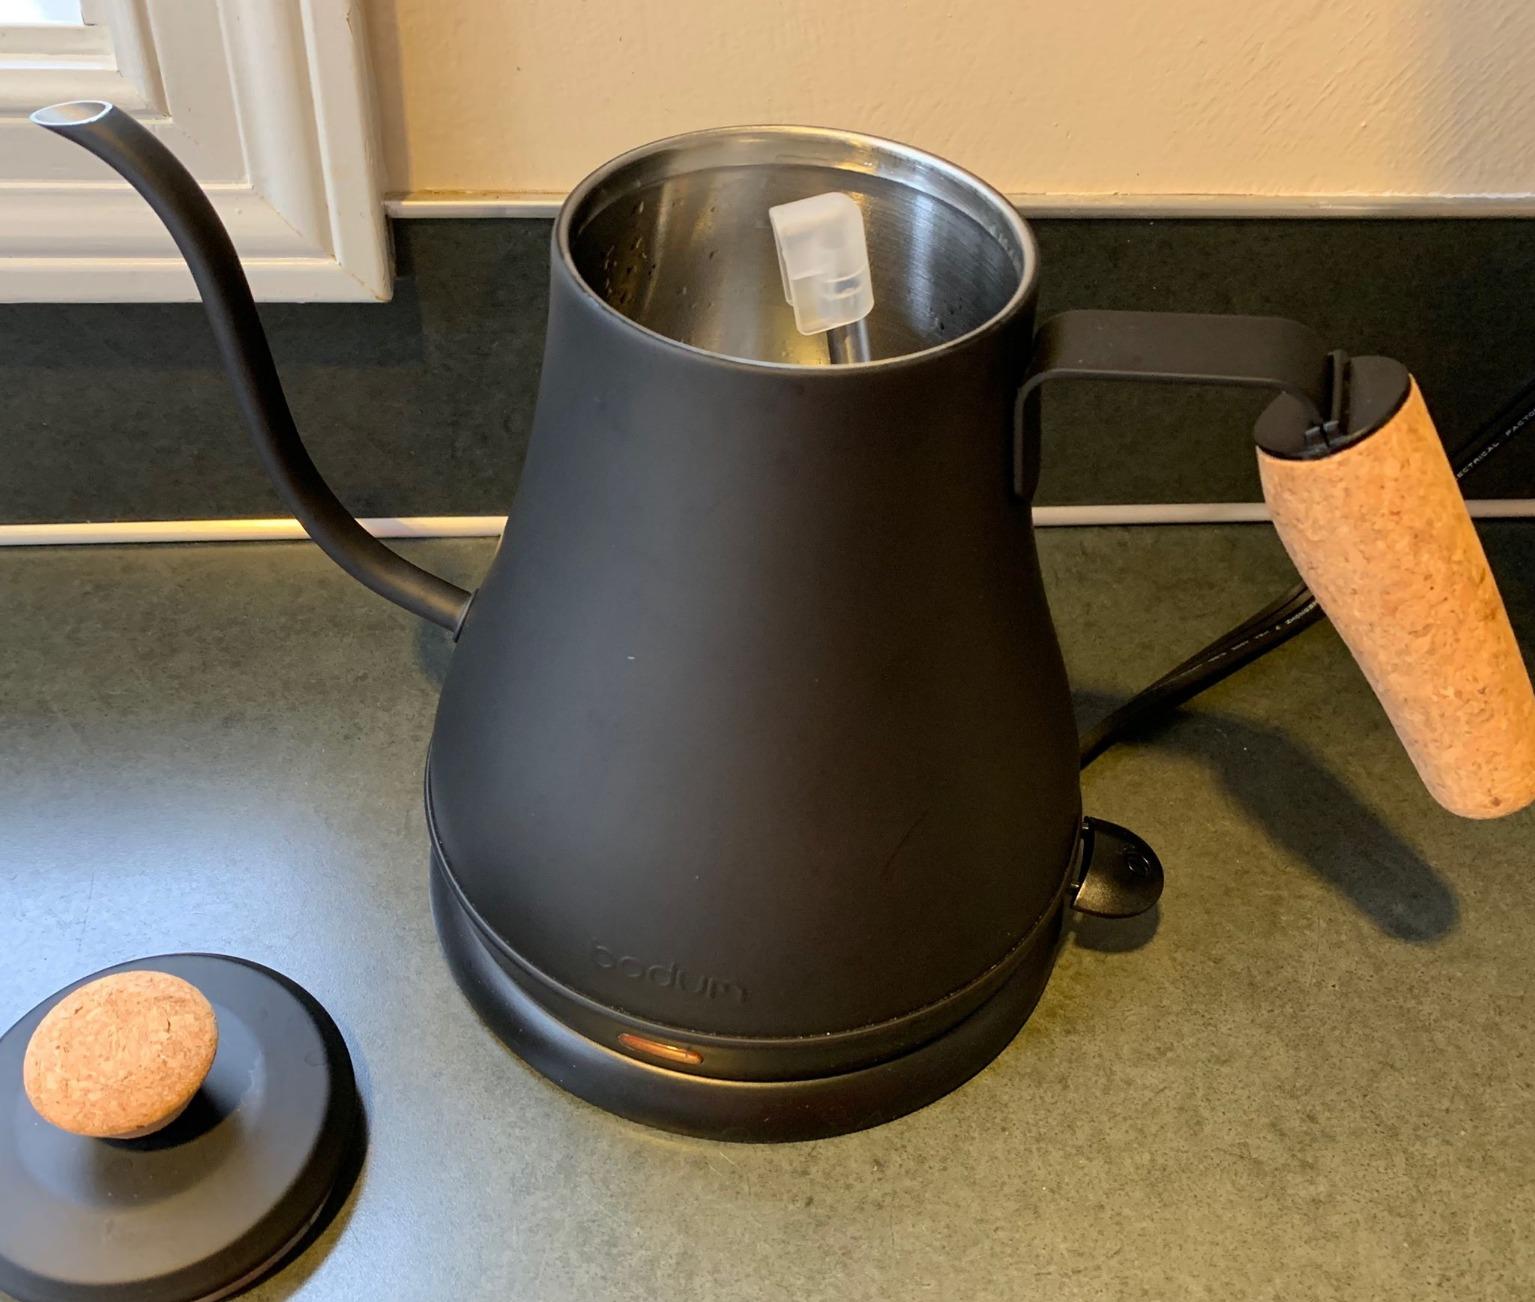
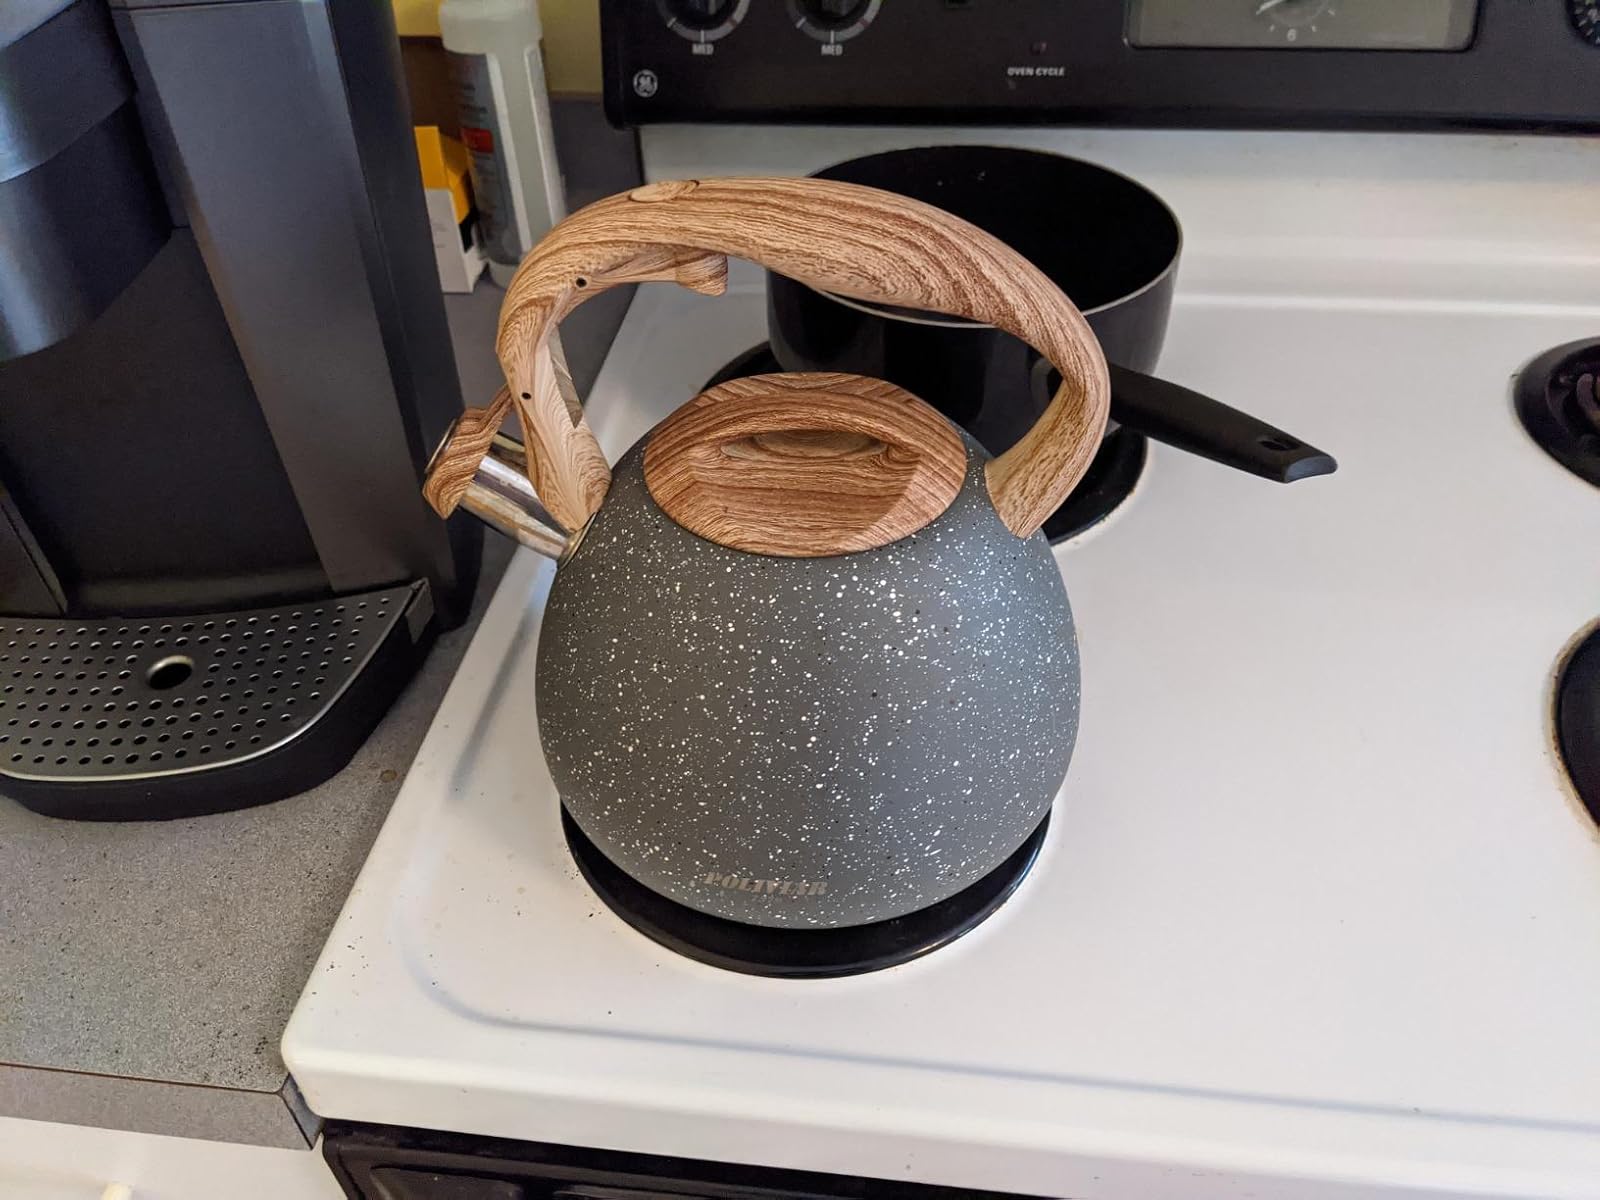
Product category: items_kettle
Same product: no